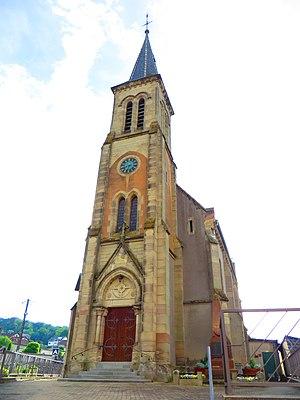
Blies-Ébersing Église Saint-Hubert
Blies-Ébersing est une commune française située dans le département de la Moselle et le bassin de vie de la Moselle-est en région Grand Est. Ses habitants sont appelés les Blies-Ebersingeois.